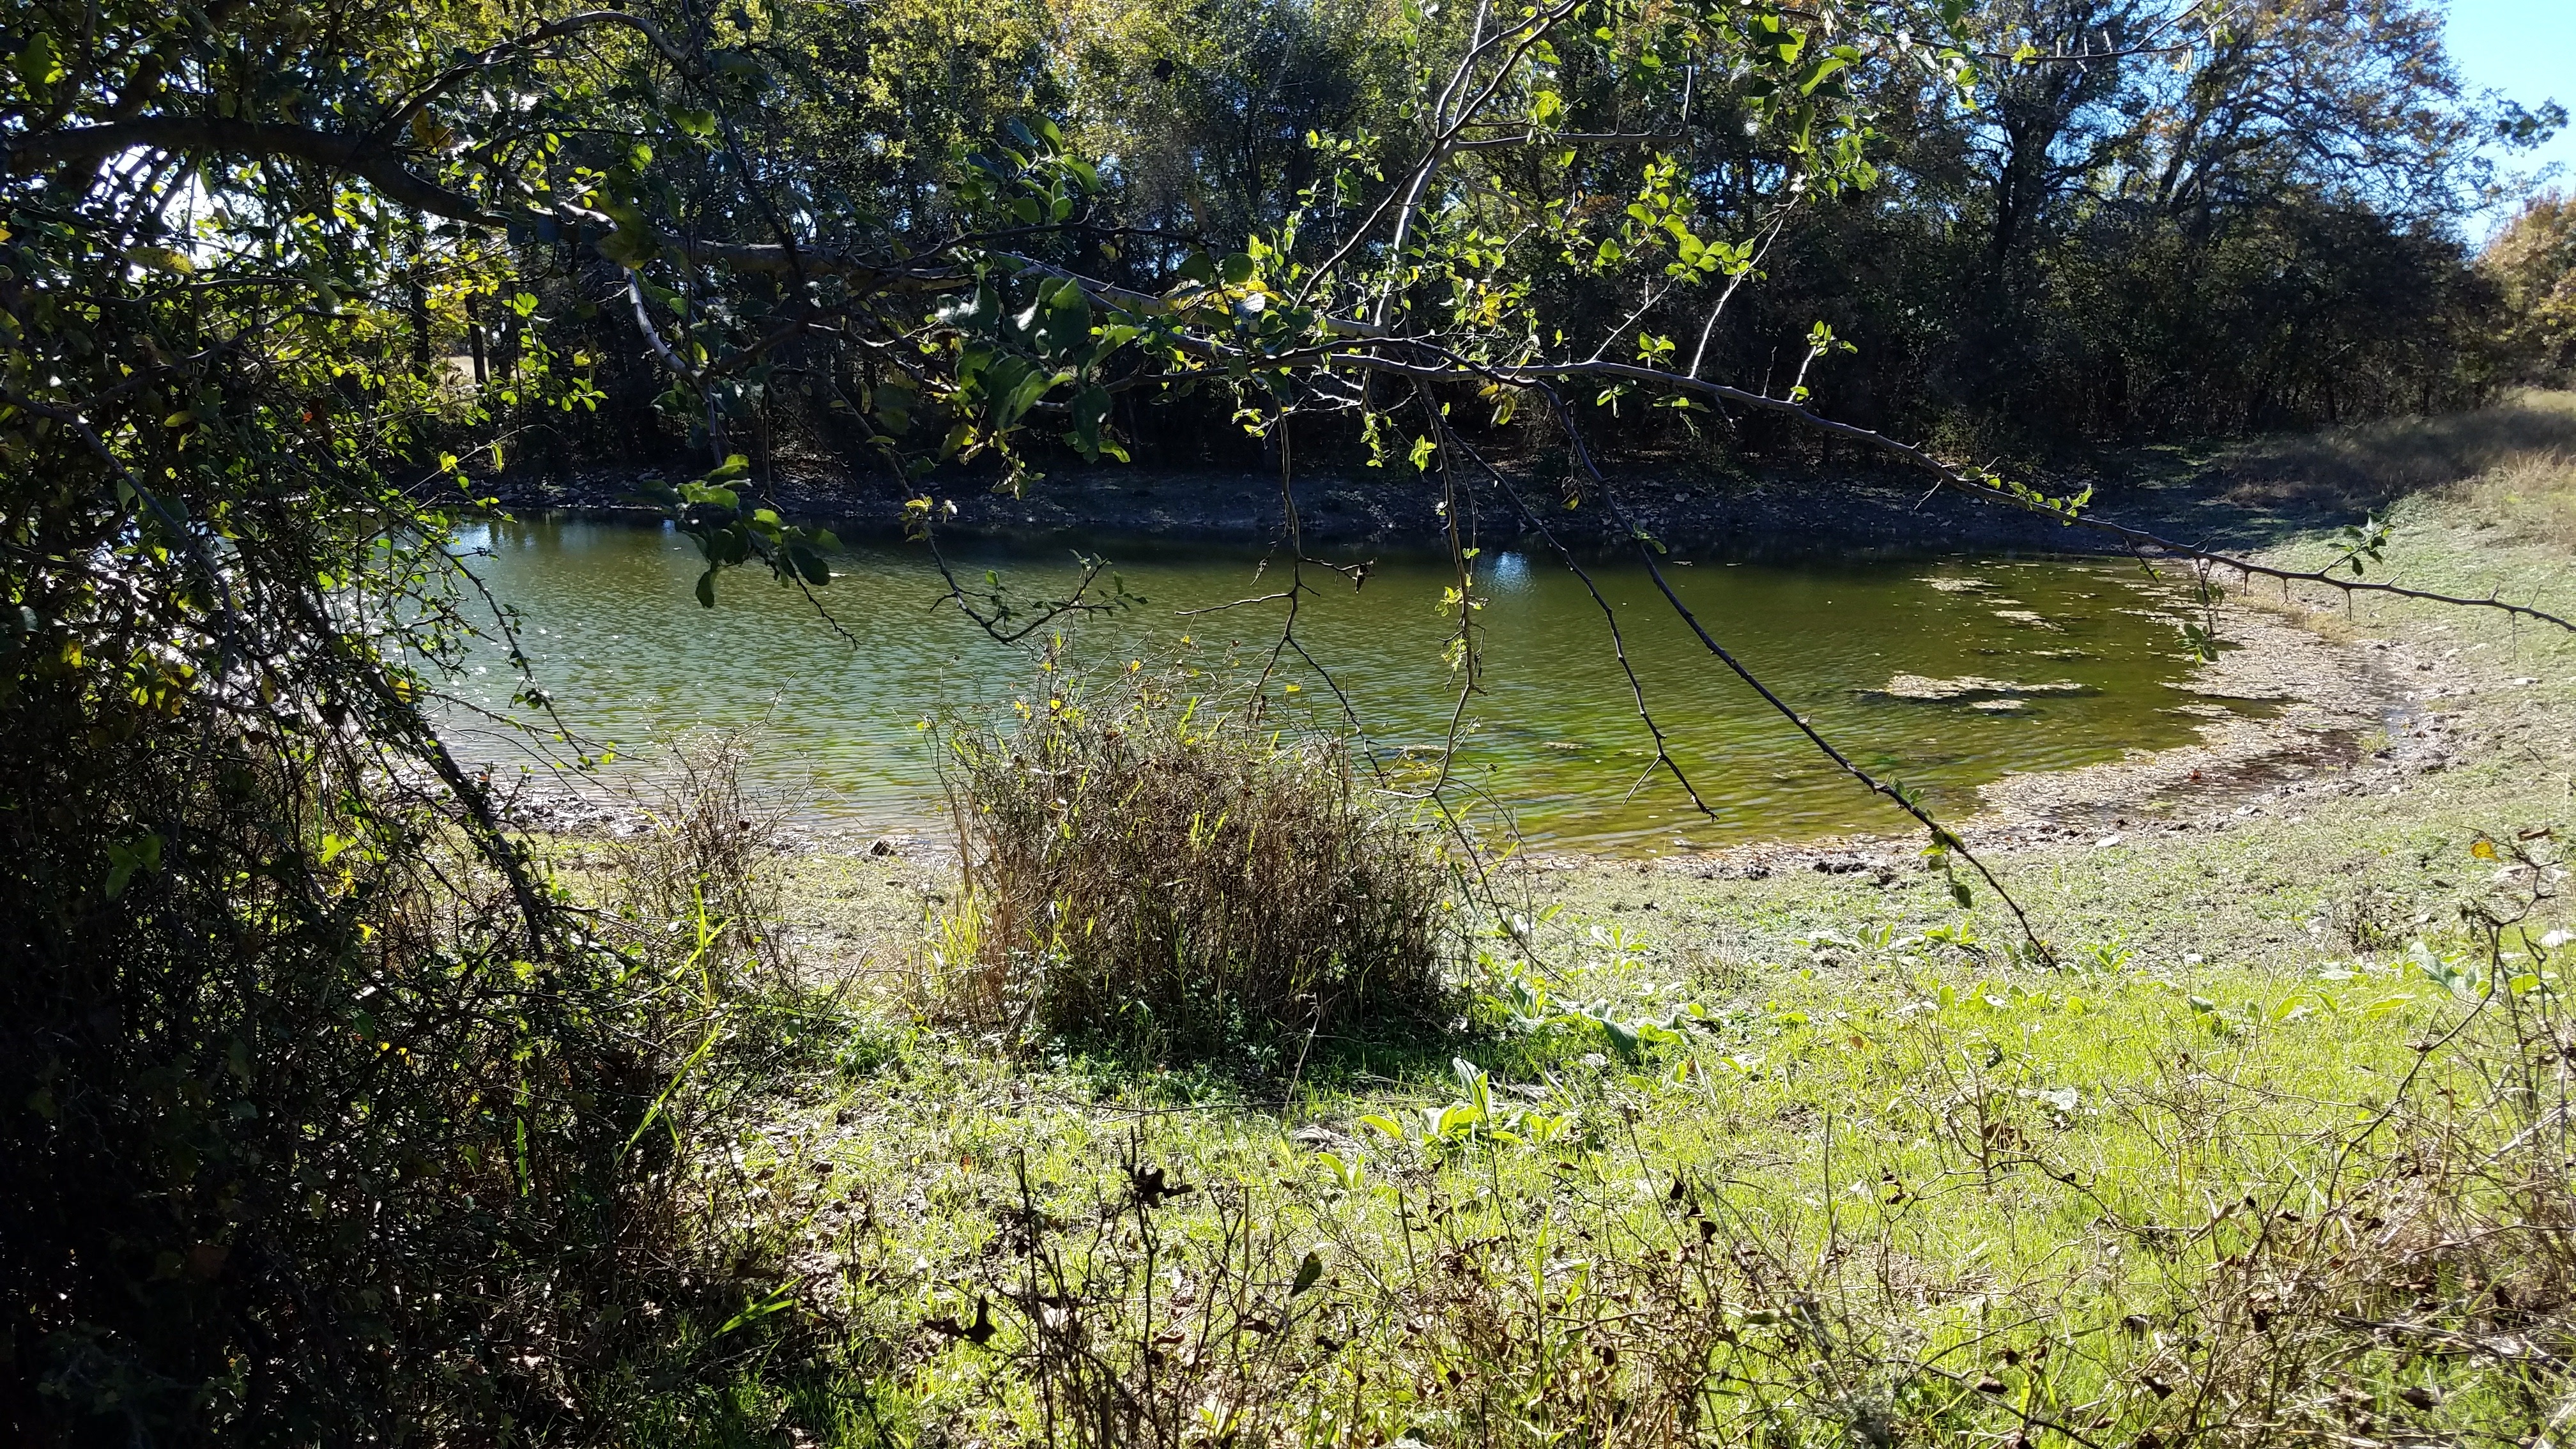
tree, water, nature, forest, marsh, swamp, wilderness, flower, lake, river, pond, wildlife, stream, green, jungle, waterway, body of water, wetland, woodland, habitat, rural area, natural environment, geographical feature